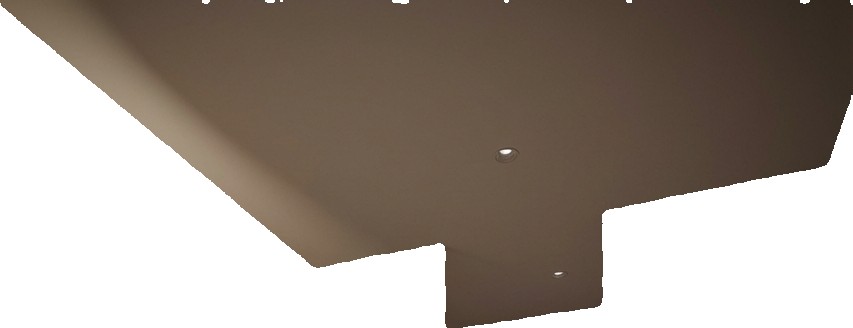
Surface category: ceiling